Dispositio Achillea

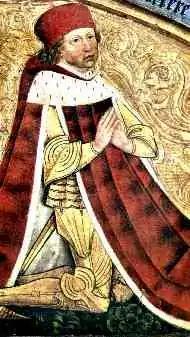
Albrecht Achilles von Brandenburg

The Dispositio Achillea (also: "Constitutio Achillea" or "Achillean House Law") was the disposition of the territories of Elector Albert III Achilles of Brandenburg as regulated in his last will and testament of 1473.